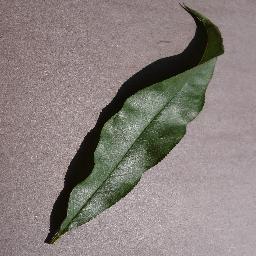
Label: Peach___healthy